Fishguard

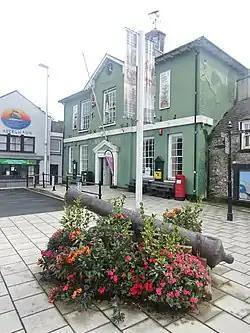
Fishguard Town Hall

Fishguard is within the historic Welsh cantref of , and part of the Welsh province of , within the historic Principality of . The coasts of Wales were subject to Norse raids during the Viking Age, and in the latter part of the 10th century Norse trading posts and settlements emerged within Dyfed, with Fishguard established sometime between 950 and 1000 AD.